Erskineville

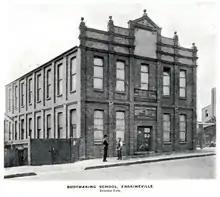
Erskineville Boot Making School, 1909

The suburb was originally called Macdonaldtown after an earlier subdivision in 1846 in the south of Erskineville owned by Stephen Macdonald.